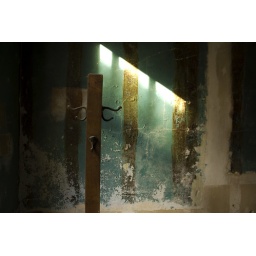
A home for boys in the Gentilly neighborhood, abandoned since Hurricane Katrina devastated it in 2005. New Orleans, LA